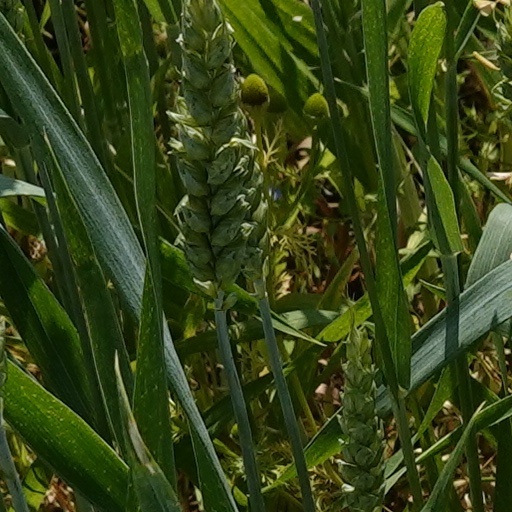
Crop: wheat